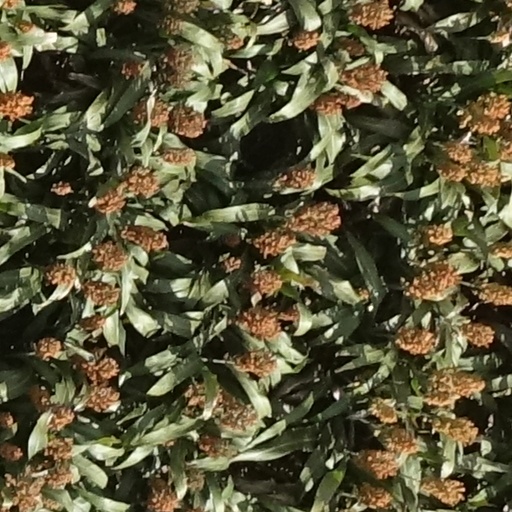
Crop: sorghum